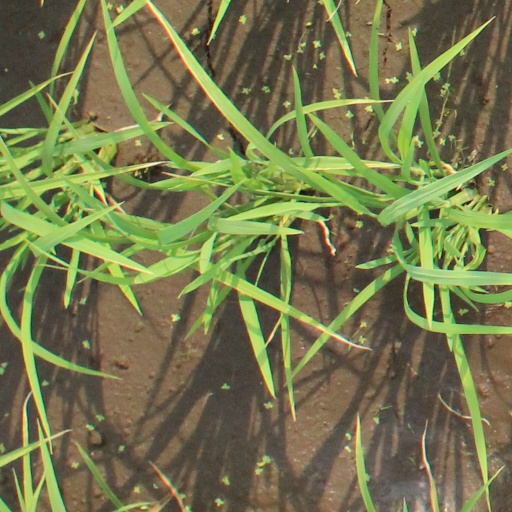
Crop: rice